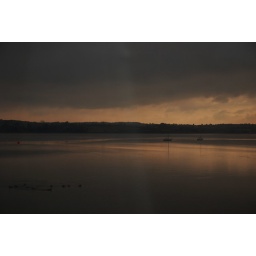
One of the scenes from the train window going into uni from Exeter to Plymouth early in the morning, about 7.30/8am.